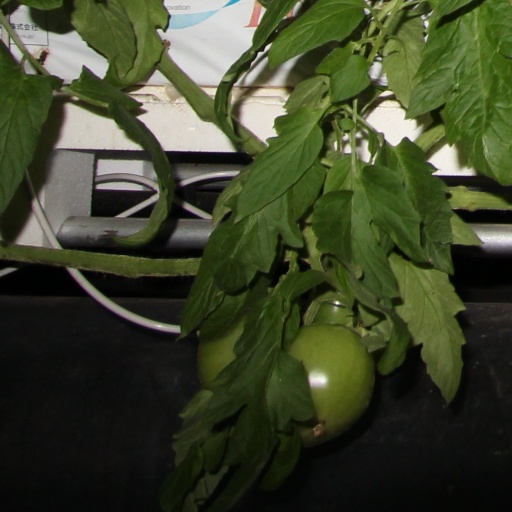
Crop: tomato